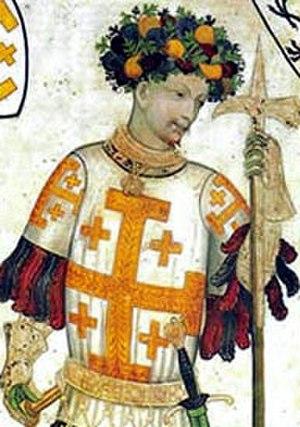
L’héraldique vient du nom masculin « héraut », c'est-à-dire celui qui annonçait et décrivait les chevaliers entrant en lice, celui qui annonçait les événements, qui portait les déclarations de guerre en tant qu'officier public au Moyen Âge. En plus d'être un adjectif, héraldique est un nom, un substantif féminin singulier désignant la science du blason. C'est donc l'étude des armoiries. C'est aussi un champ d'expression artistique, un élément du droit médiéval et du droit d’Ancien Régime.